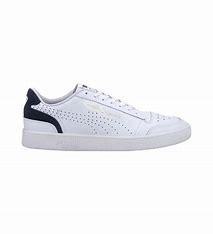
Brand: Puma
Model: Ralph Sampson Lo